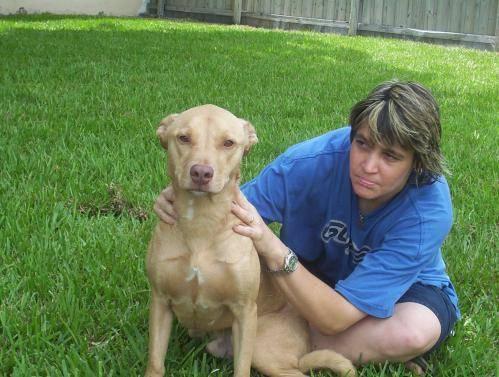
dog